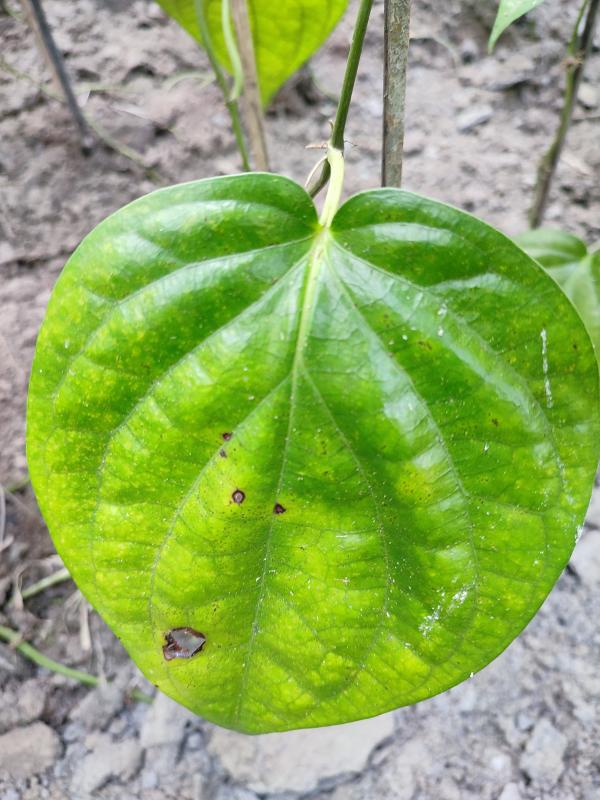
Label: Bacterial_Leaf_Disease